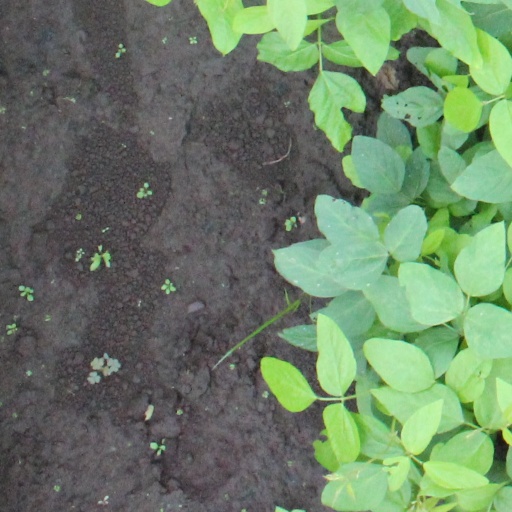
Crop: soybean